RMI Expeditions

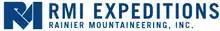

RMI Expeditions, also known as Rainier Mountaineering Inc. (RMI), is a mountain guide company based in Ashford, Washington founded in 1969 by Jerry Lynch and Lou Whittaker. It leads mountaineering, ski mountaineering, and ice climbing trips on Mount Rainier and the Seven Summits.